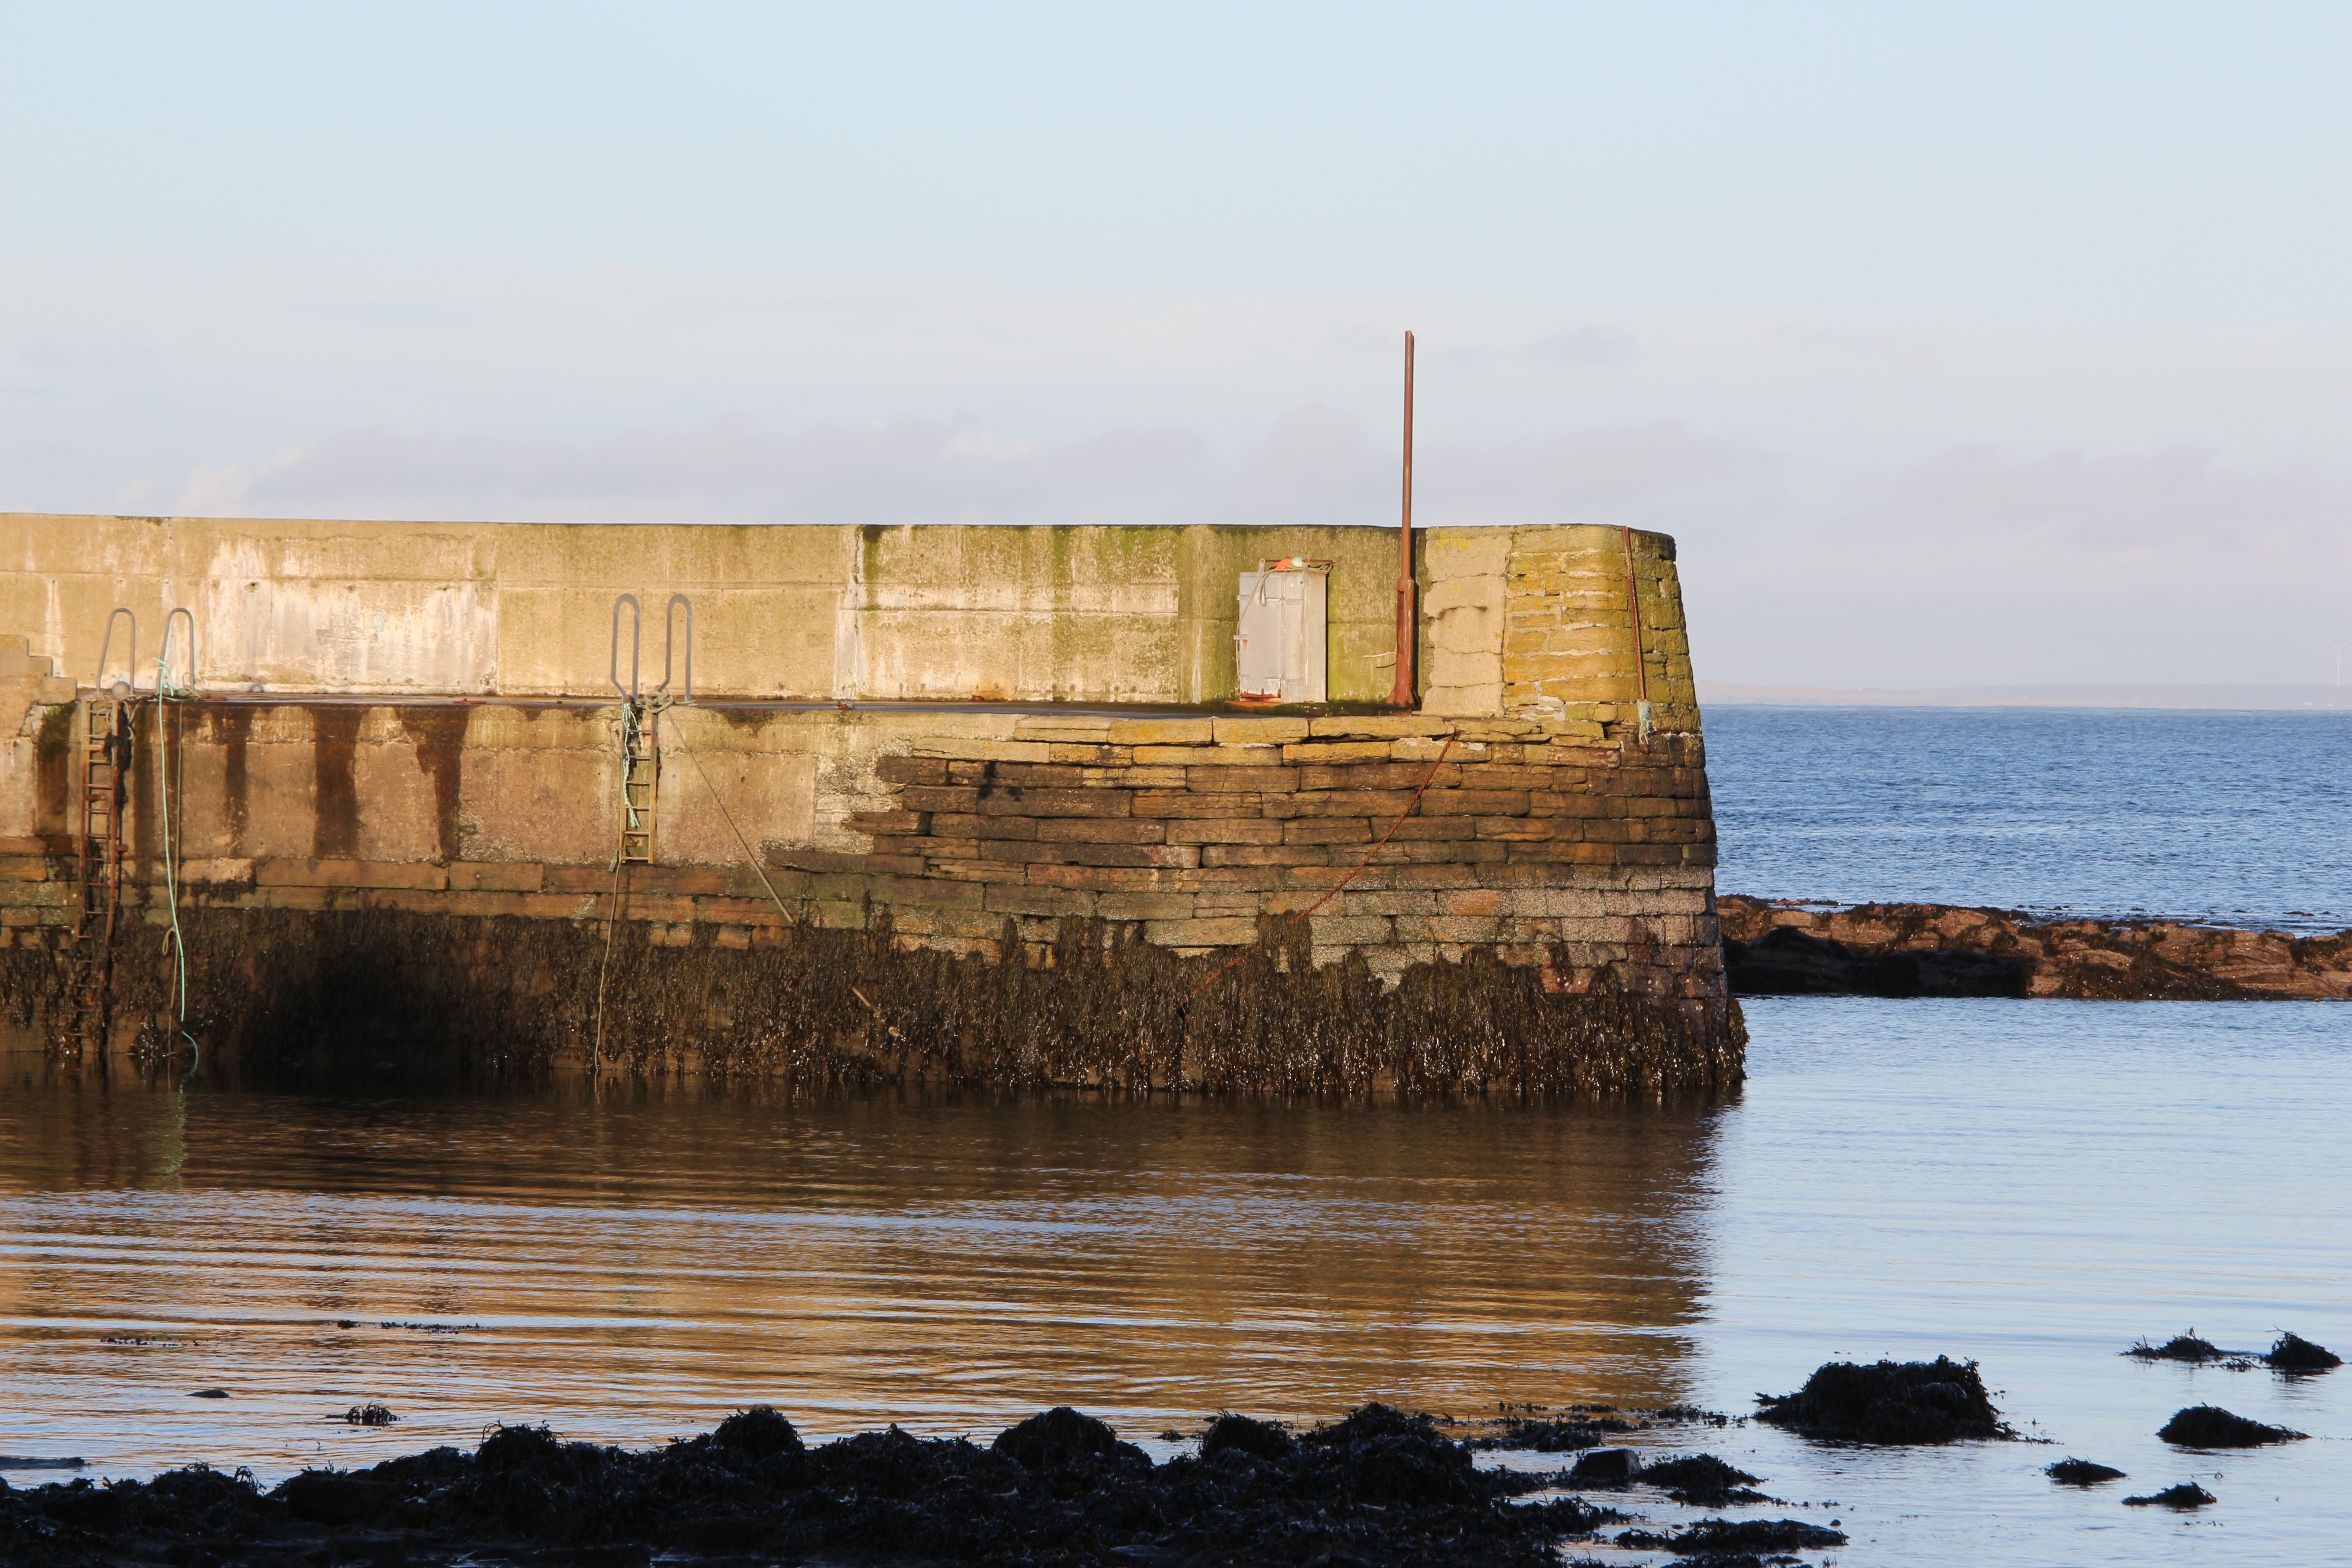
sea, coast, water, ocean, wood, boat, shore, wave, ship, reflection, vehicle, terrain, material, waterway, scotland, watercraft, shipwreck, caithness, ebb, harrow, harbour wall, skarsferry, port harrow, tidal plain